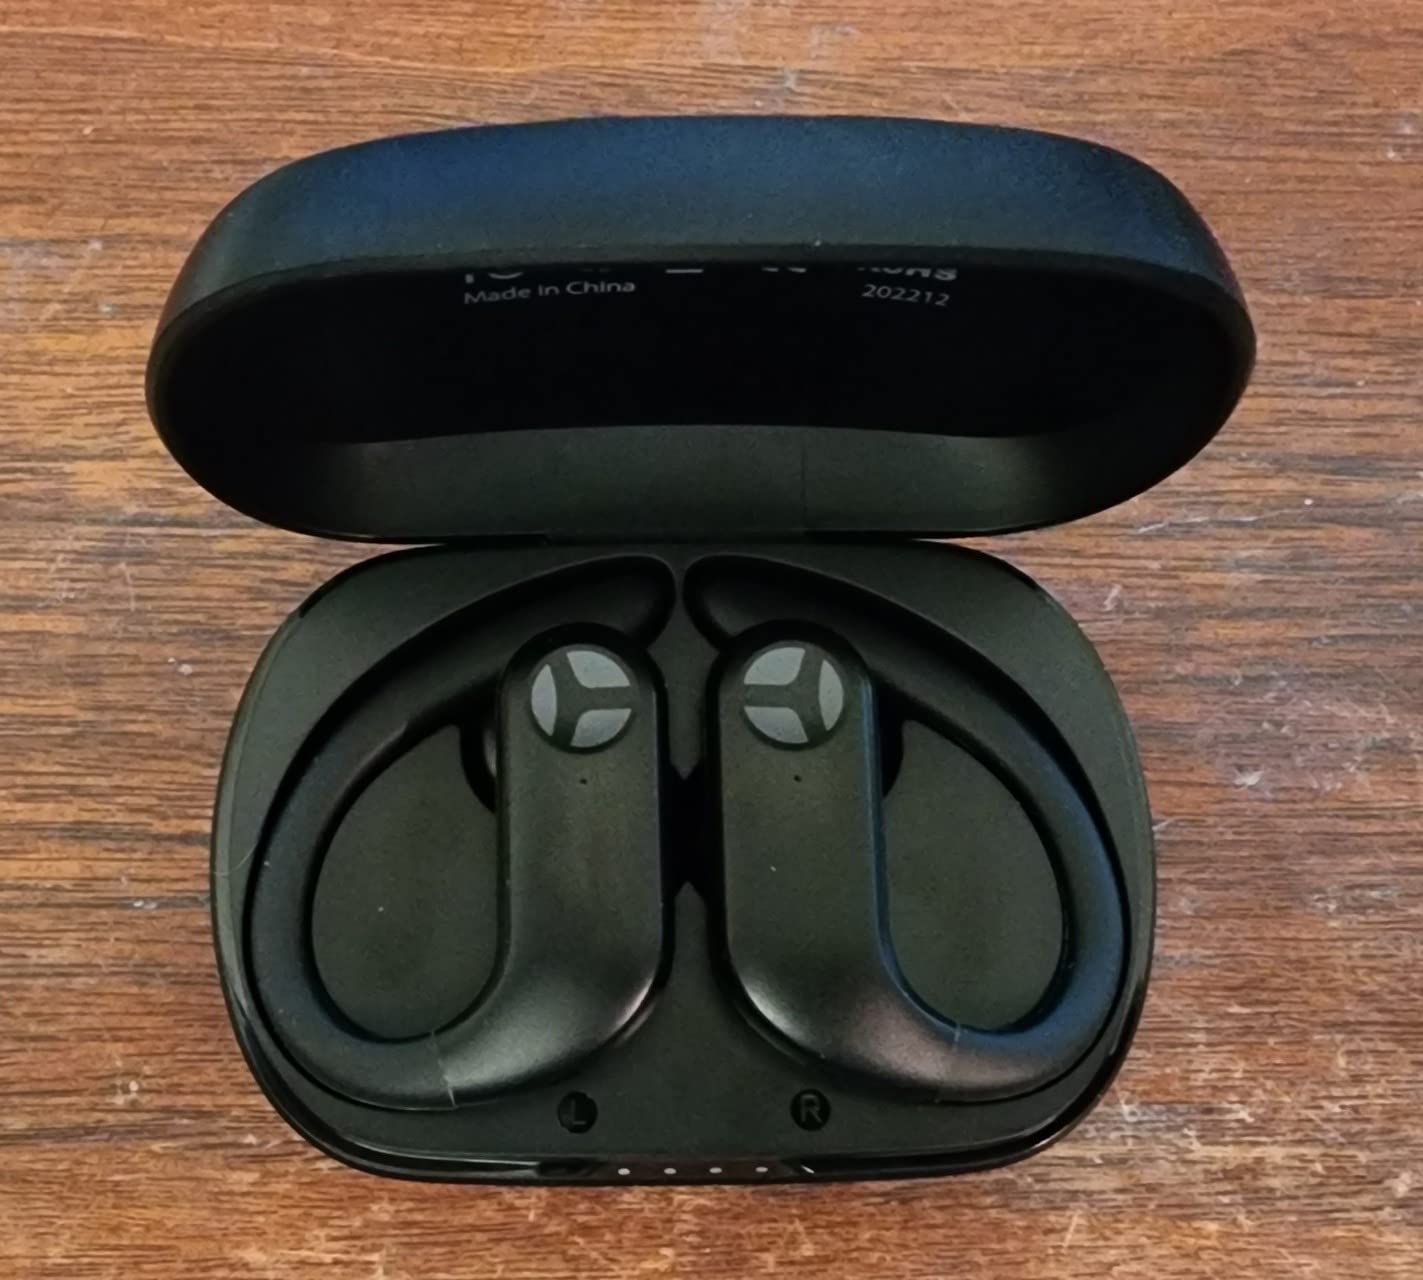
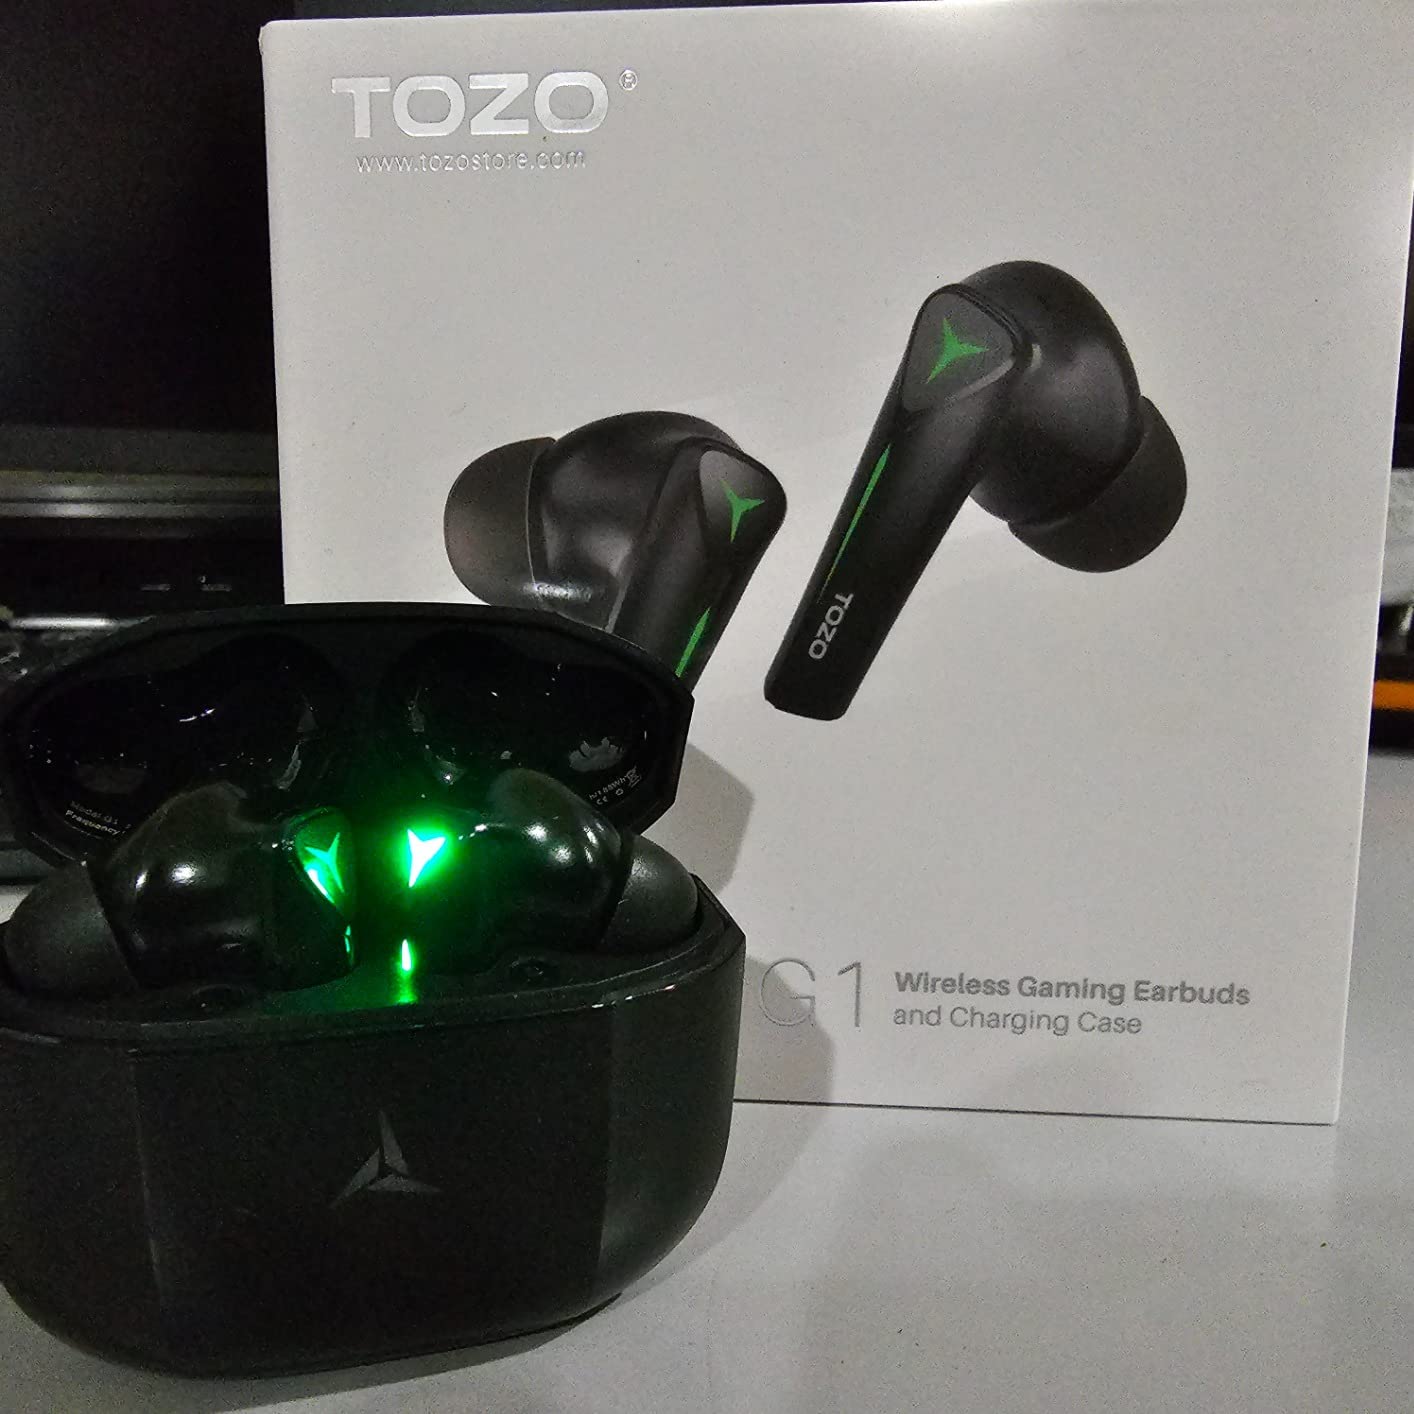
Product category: earbuds
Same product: no